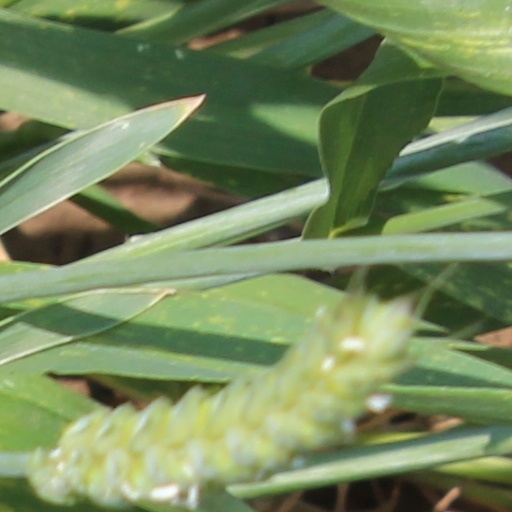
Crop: wheat